Audio headset

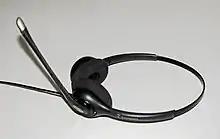
A typical call center/office headset

A headset is a combination of headphone and microphone. Headsets connect over a telephone or to a computer, allowing the user to speak and listen while keeping both hands free. They are commonly used in customer service and technical support centers, where employees can converse with customers while typing information into a computer. They are also common among computer gamers and let them talk with each other and hear others while using their keyboards and mice to play the game.